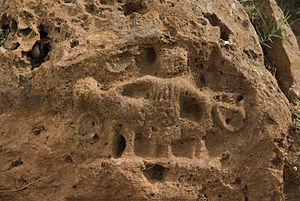
Chemtou ou Chimtou est un site antique du Nord-Ouest de la Tunisie où se trouvent les ruines de Simitthu, cité rattachée à la province d'Afrique proconsulaire à l'époque romaine.
Chemtou ou Chimtou est un site antique du Nord-Ouest de la Tunisie où se trouvent les ruines de Simitthu, cité rattachée à la province d'Afrique proconsulaire à l'époque romaine.